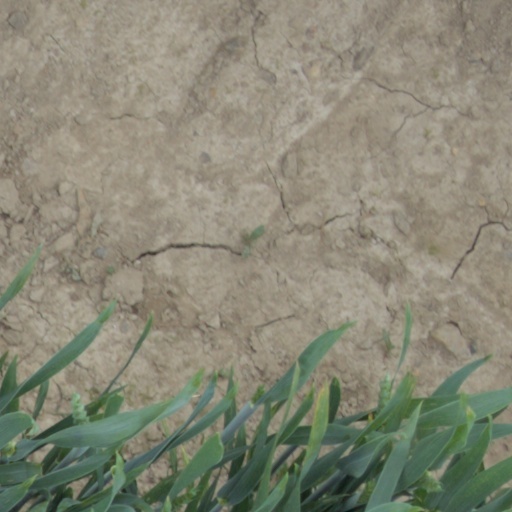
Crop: wheat